Justin McCarthy (politician)

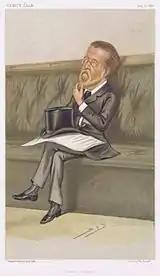
McCarthy caricatured by Spy in Vanity Fair, 1885

At the 1892 general election, McCarthy again stood both in North Longford and in Londonderry City. In each seat there was a two-way contest between McCarthy and a Unionist candidate, but the narrow Unionist victory in Londonderry City (by 1986 votes to 1960) was not overturned, and McCarthy sat for North Longford, where he had won over 93% of the votes. He was returned unopposed for North Longford in 1895, and stood down from Parliament at the 1900 general election.